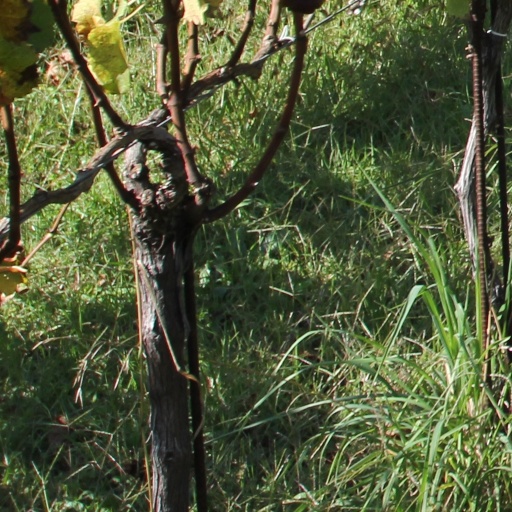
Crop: grape